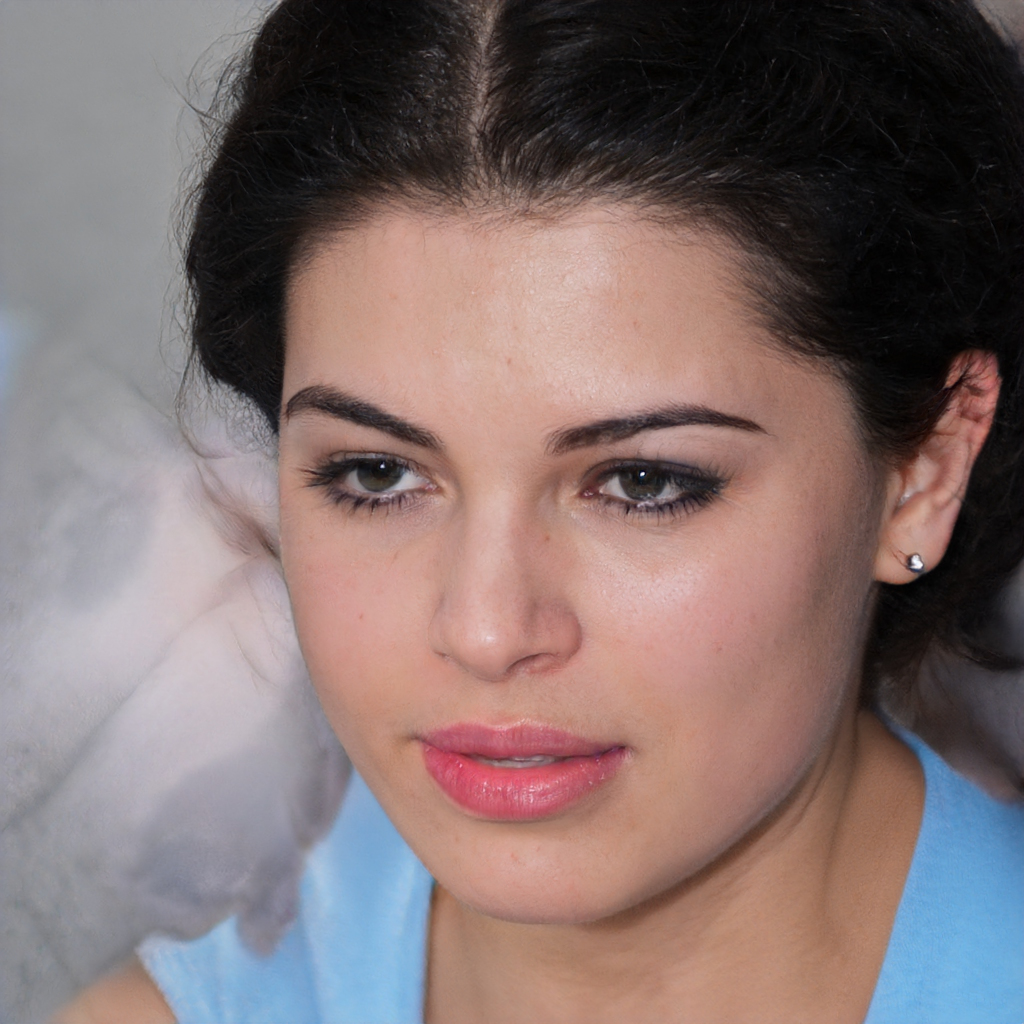
Gender: Female